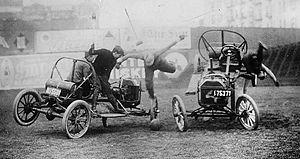
L'auto-polo est un sport similaire au polo, joué sur des automobiles au lieu de chevaux. Inventé au début du XXᵉ siècle aux États-Unis, il y connaît son apogée pendant les décennies 1910 et 1920, avant de décliner rapidement dans les années 1930.